C. J. Griffith

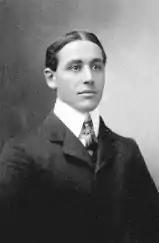

Clarence James Griffith (April 9, 1877 – November 3, 1937) was an American college football coach. He served as the head football coach at Colorado Agricultural College—now known as Colorado State University from 1901 to 1902, compiling a record of 2–5–2. A graduate of Iowa State University, Griffith was the assistant coach under George Toomey at Colorado Agricultural in 1900. When Toomey stepped down after the controversy of Joseph Dibble being a professional, Griffith took over as head coach for the remainder of the 1901 season. He also coached the Aggies in 1902 but resigned in 1903 after the birth of his first child, in Colorado.